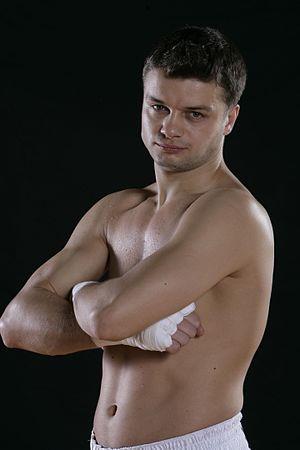
Photo du boxeur Roumain d'InterBox Jo Jo Dan
Ionut Dan Ion est un boxeur roumain né le 9 août 1981 à Giurgiu-Județ de Giurgiu.